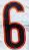
Number: 6